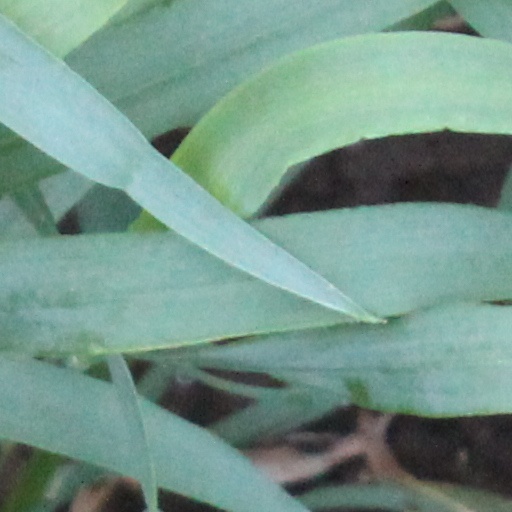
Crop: wheat